Instituto Autónomo de Bibliotecas e Información del Estado Mérida

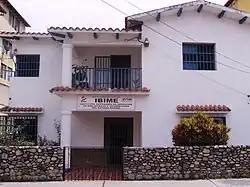
external view of IBIME.

The Instituto Autónomo de Bibliotecas e Información del Estado Mérida or IBIME (Spanish for Autonomous Institute of Libraries and Information of the State Mérida) is a regional agency of the Mérida government in Venezuela, which takes care of their network of libraries, thus encouraging activities in favour of the cultural, historical and educational heritage of the communities in Mérida.